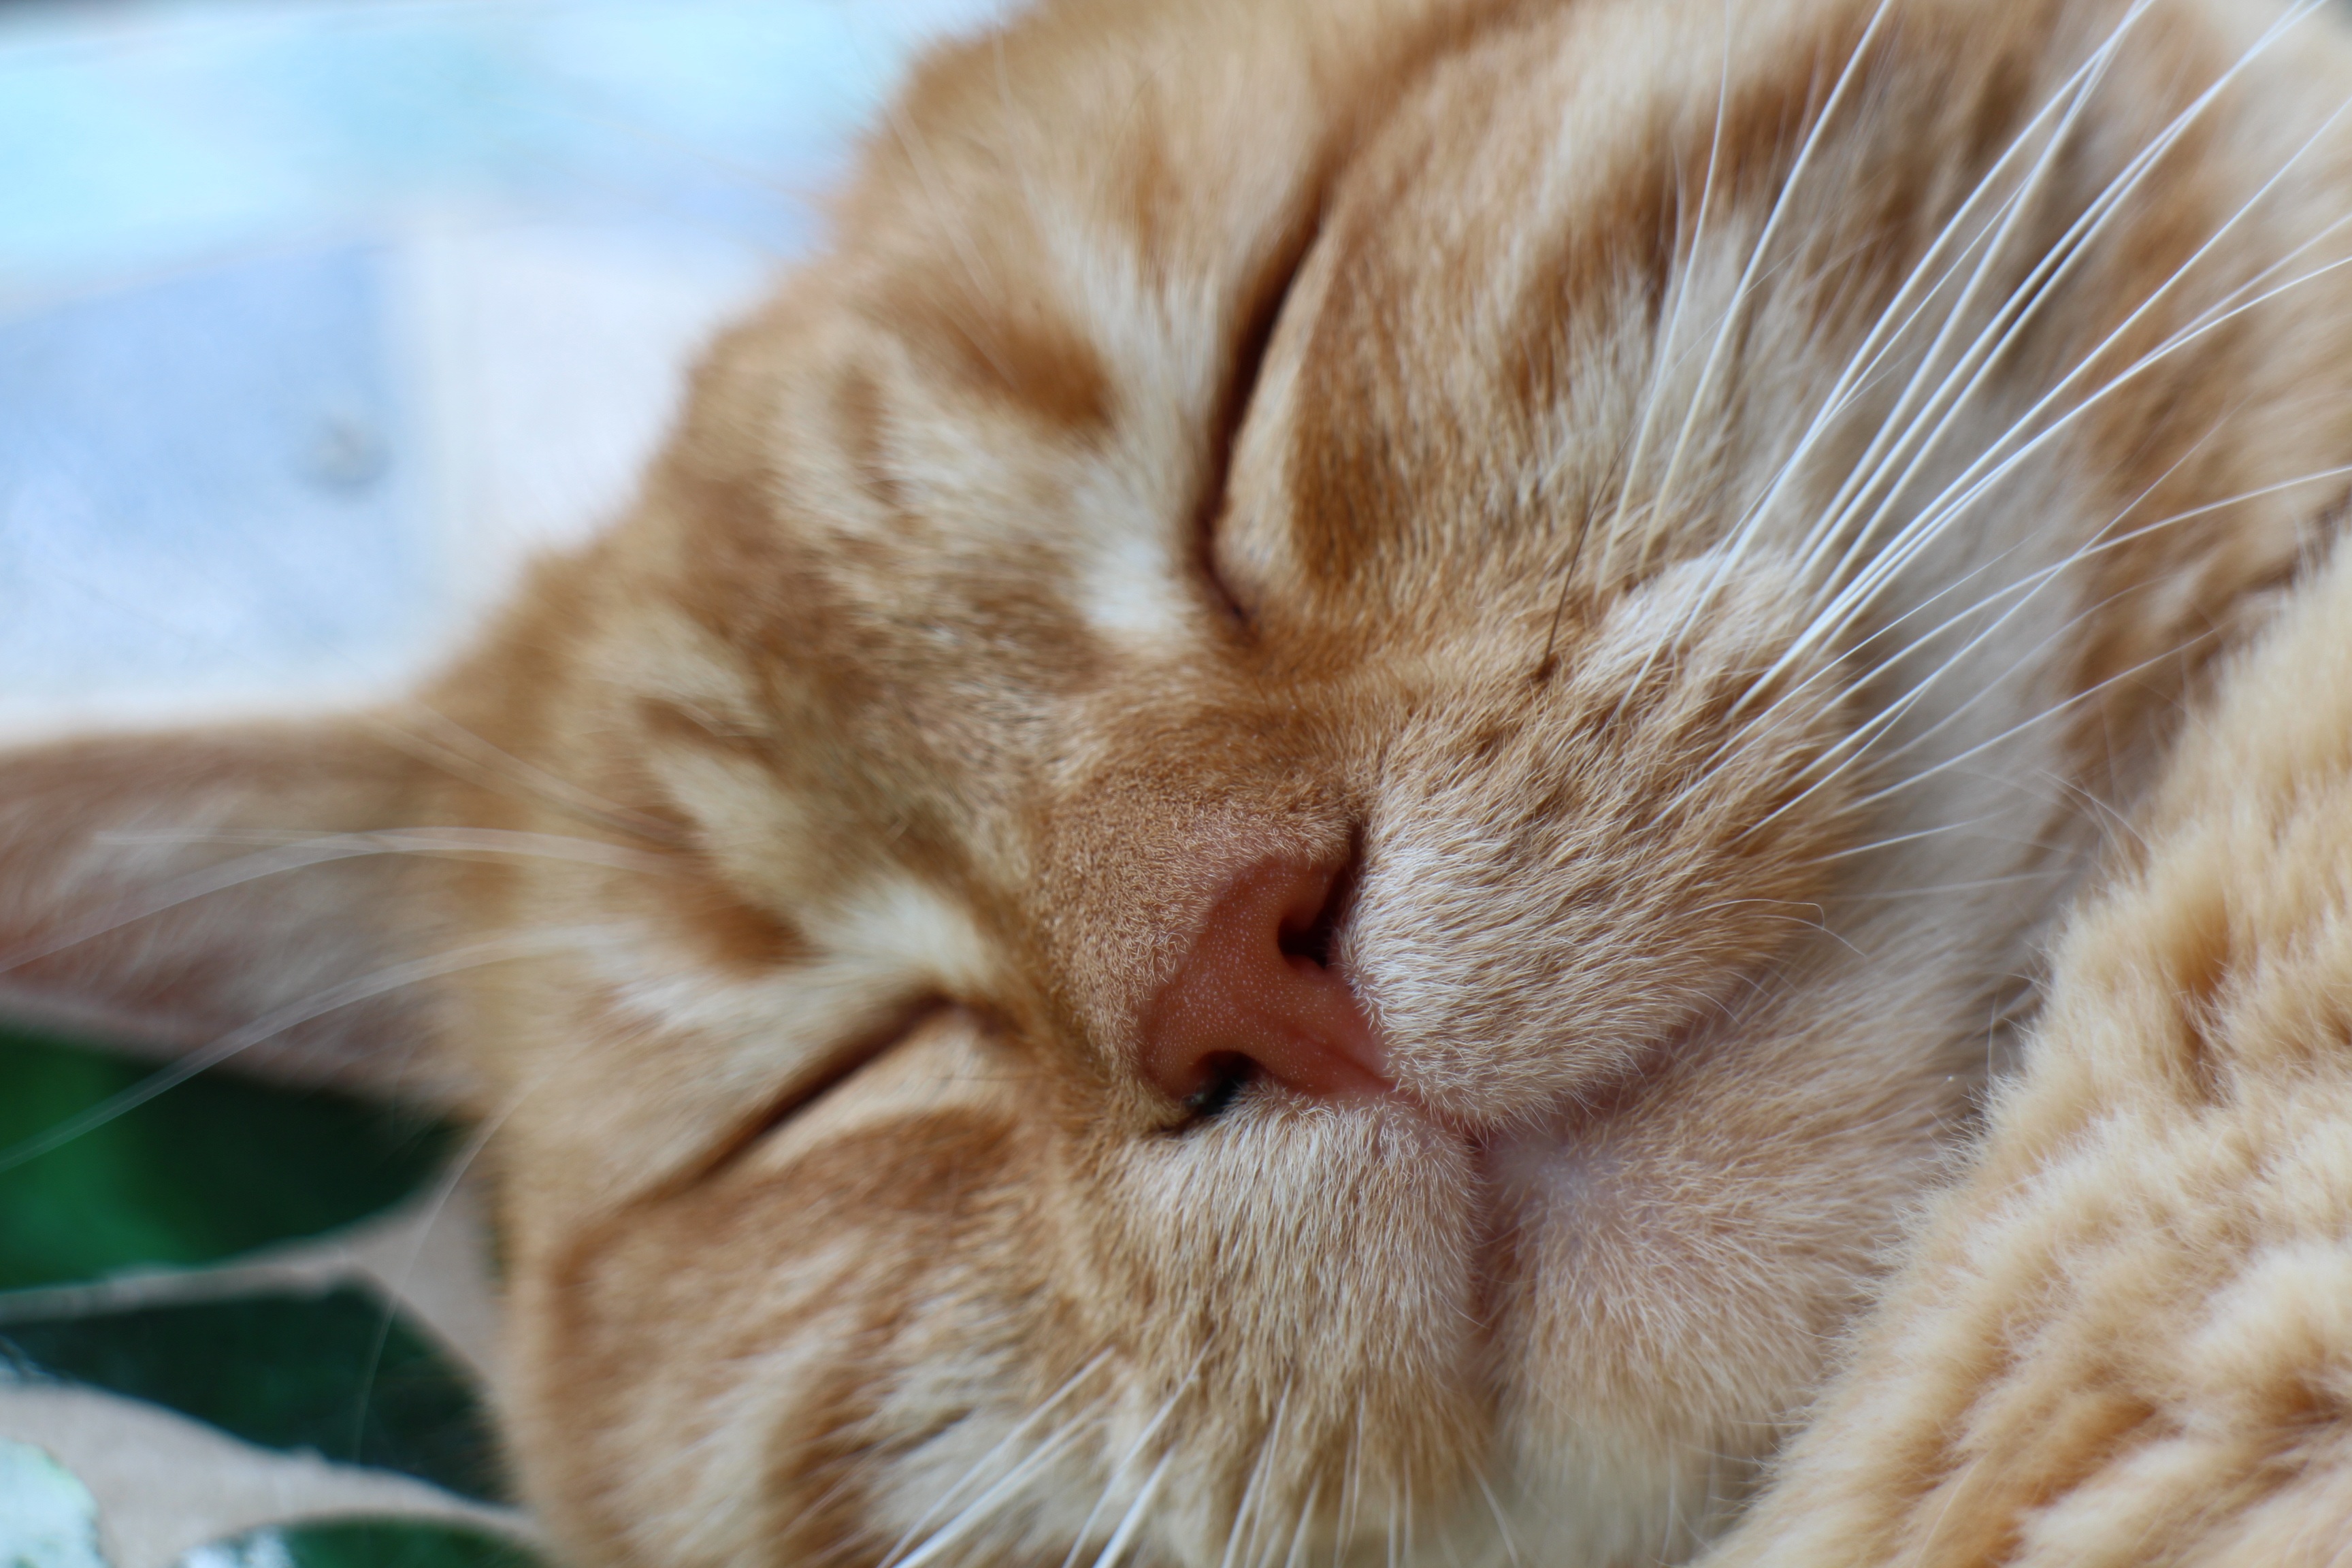
kitten, cat, mammal, yawn, close up, nose, whiskers, snout, eye, adidas, animals, vertebrate, mieze, animal world, domestic cat, wildlife photography, cat face, tabby cat, small to medium sized cats, cat like mammal, dog breed group